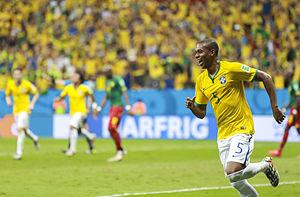
Fernando Luiz Roza, dit Fernandinho, né le 4 mai 1985 à Londrina, est un footballeur international brésilien jouant au poste de milieu défensif pour l'équipe de Manchester City.